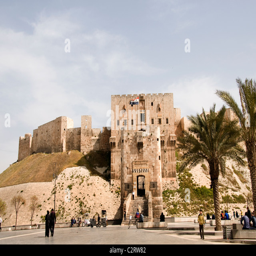
a city large medieval fortified palace one of the oldest and largest castles in the world